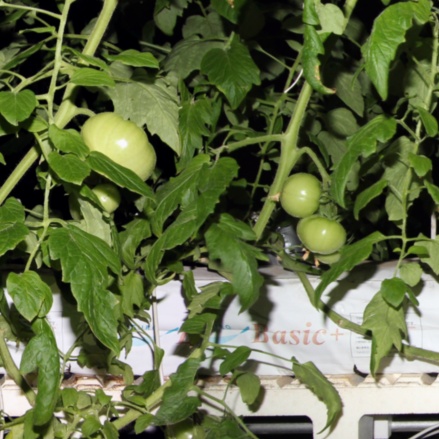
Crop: tomato